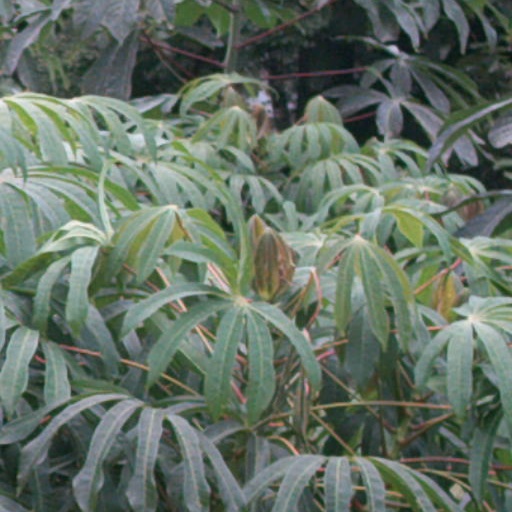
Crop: cassava